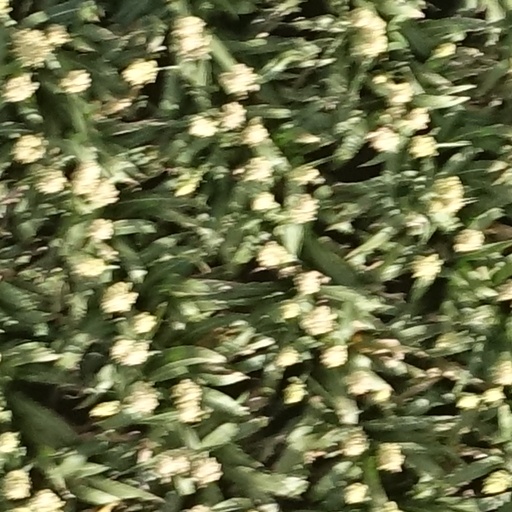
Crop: sorghum